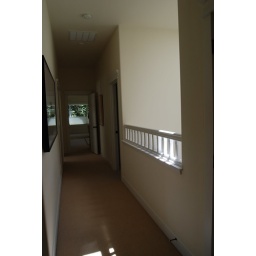
Upstairs hallway looking from the master suite door to the game room. The balcony looks in on the entryway.